Delmonico's

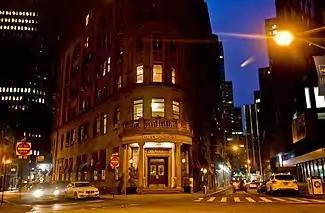
A modern photo of Delmonico's at 56 Beaver Street in the Financial District

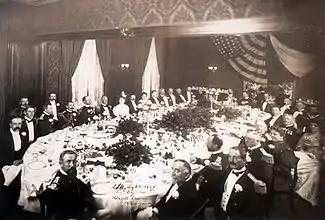
Dinner in honor of Admiral Campion at Delmonico's in 1906

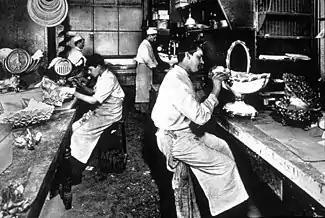
"Pièces montées" for a banquet being prepared in the Delmonico's kitchen in 1902

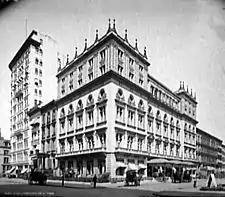
Delmonico's restaurant at the corner of 5th Ave. and 44th St. in 1903

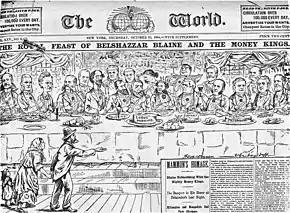
1884 political cartoon of James G. Blaine attending a dinner at Delmonico's with his wealthy donors

Delmonico's is a series of restaurants that have operated in New York City, and Greenwich, Connecticut, with the present version located at 56 Beaver Street in the Financial District of Manhattan.